Banshidhar Bajiya

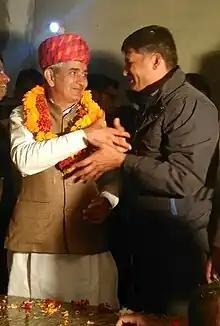

Banshidhar Bajiya (born 10 April 1954) is an Indian politician who was a member of the Rajasthan Legislative Assembly from Khandela constituency. He is a member of the Bharatiya Janata Party.